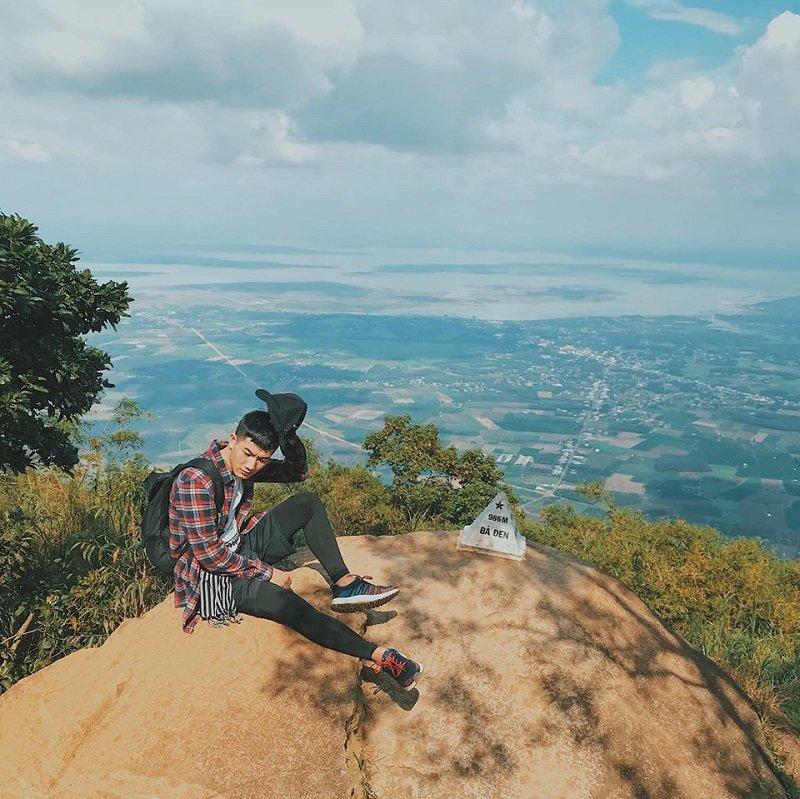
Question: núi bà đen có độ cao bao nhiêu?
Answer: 986 mét